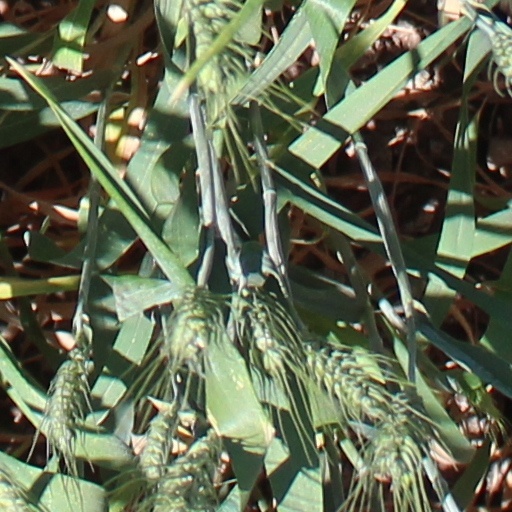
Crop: wheat